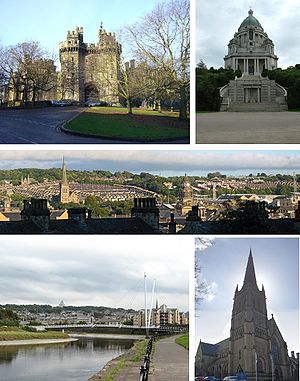
Lancaster (Lancashire)
Billedmontage fra Lancaster
Lancaster er en by i Lancashire i det nordvestlige England med 52.234 indbyggere.